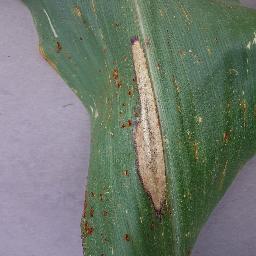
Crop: corn
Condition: (maize)_northern_blight